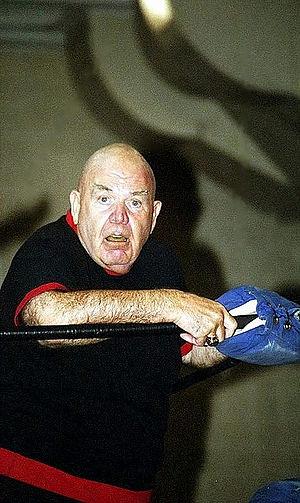
William James Myers, plus connu sous son nom de ring George The Animal Steele, est un catcheur et acteur américain.